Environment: real
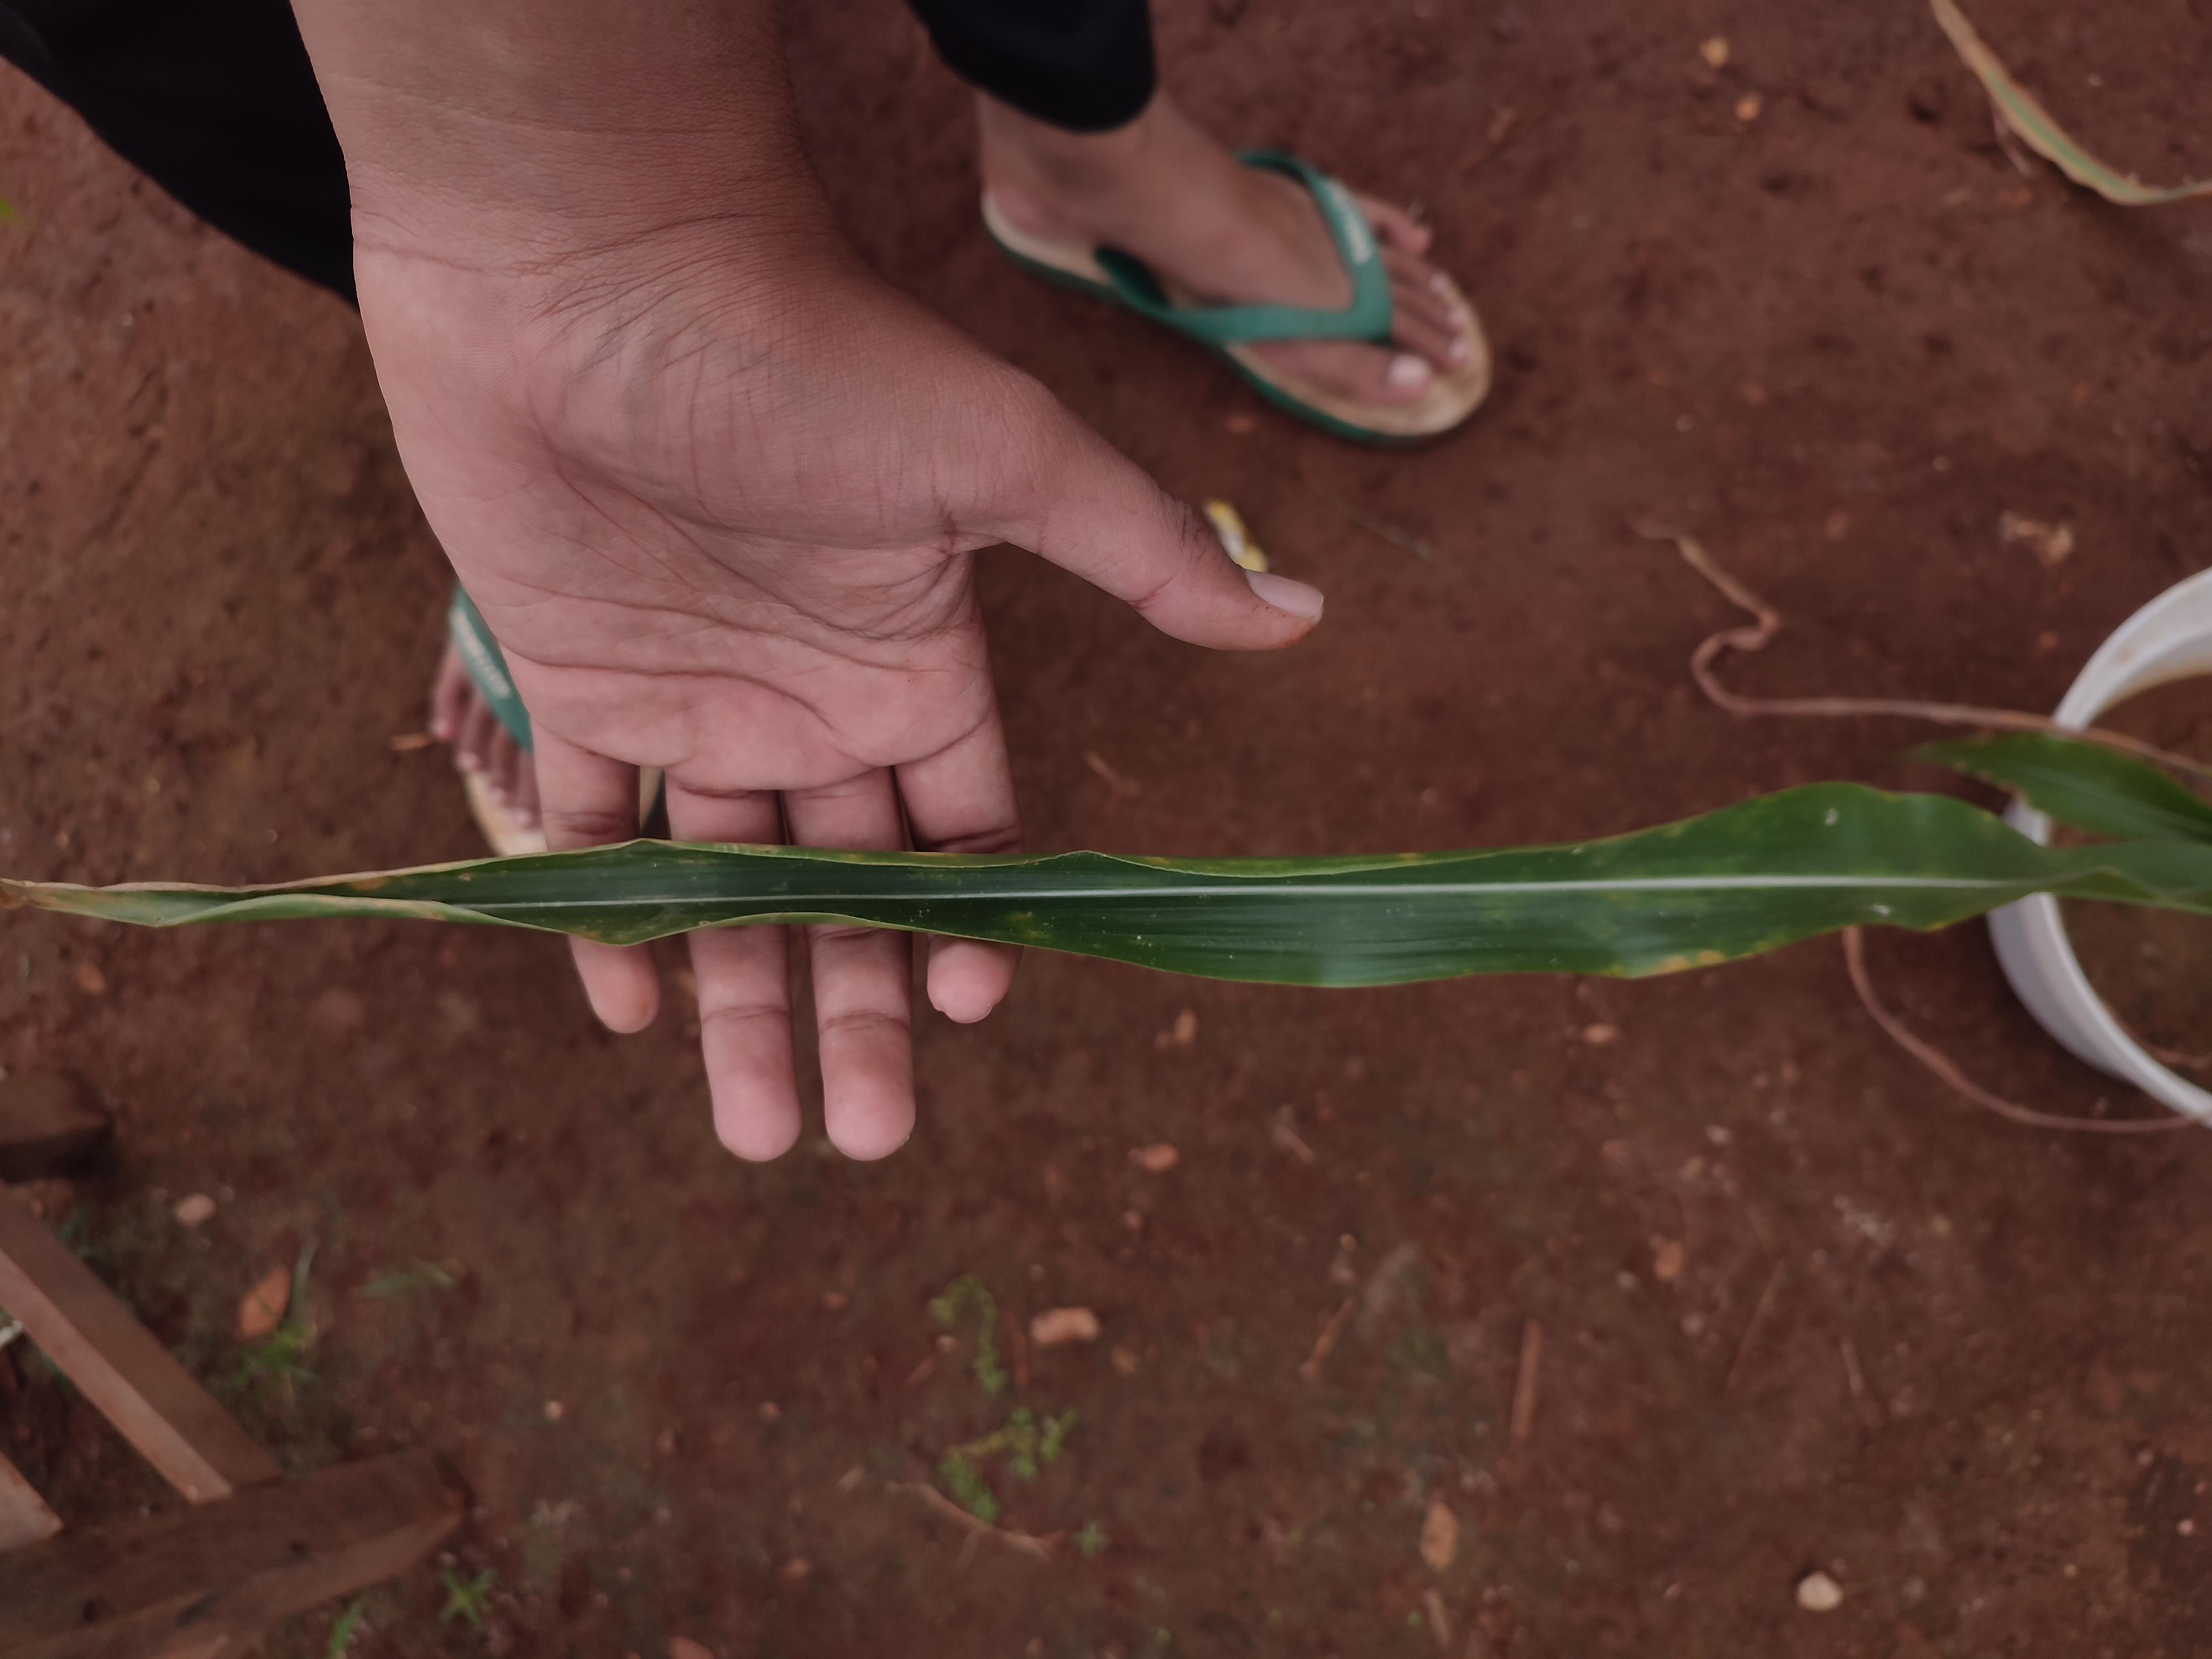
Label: potassium_deficiency